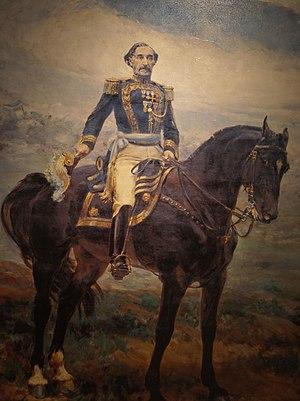
Bartolomé Mitre, né le 26 juin 1821 à Buenos Aires et mort dans la même ville le 19 janvier 1906, est un militaire, homme politique et historien argentin.